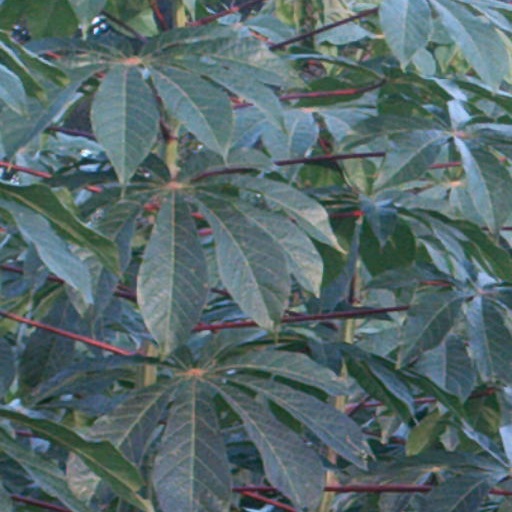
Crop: cassava